Selam Amha

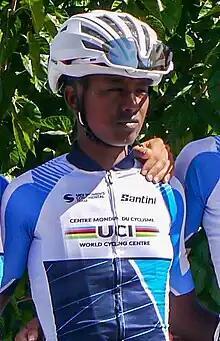
Amha GEREFIEL SELAM at the start of stage 7 of the TCFIA 2022.

Selam Amha (born 3 September 1997) is an Ethiopian cyclist, who currently rides for UCI Women's Continental Team . She competed in the women's road race event at the 2020 Summer Olympics.